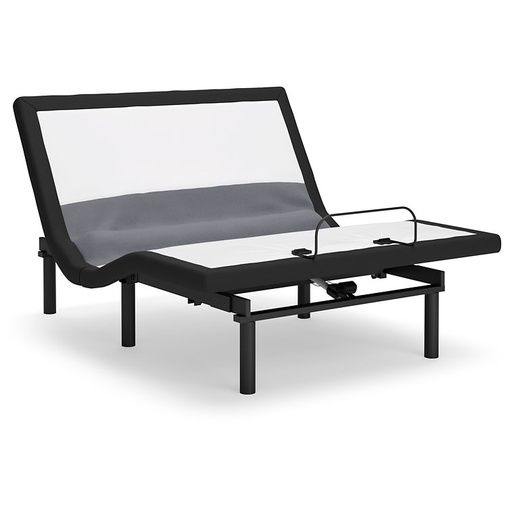
Best Base with Lumbar and Audio Adjustable Head Base
Brand: Ashley Furniture
More About This Product Product Details Weight & Dimensions Dimensions Full Dimension 53W x 74D x 18H Weight Weight 152lbs.
Category: Furniture > Beds & Accessories > Mattress Foundations > Adjustable Bases